Huntington, West Virginia

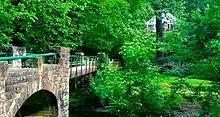
A few of the footbridges across Four Pole Creek below the rose garden in Ritter Park

The Ritter Park Historic District is a national historic district in South Side. The district encompasses 68 contributing buildings and 5 contributing structures, including the Ritter Park municipal park. The city purchased the park property in 1908. Dwellings in the district represent several architectural styles popular from the years 1913 to 1940, including Colonial Revival, Bungalow/craftsman, and Tudor Revival. It was listed on the National Register of Historic Places in 1990.